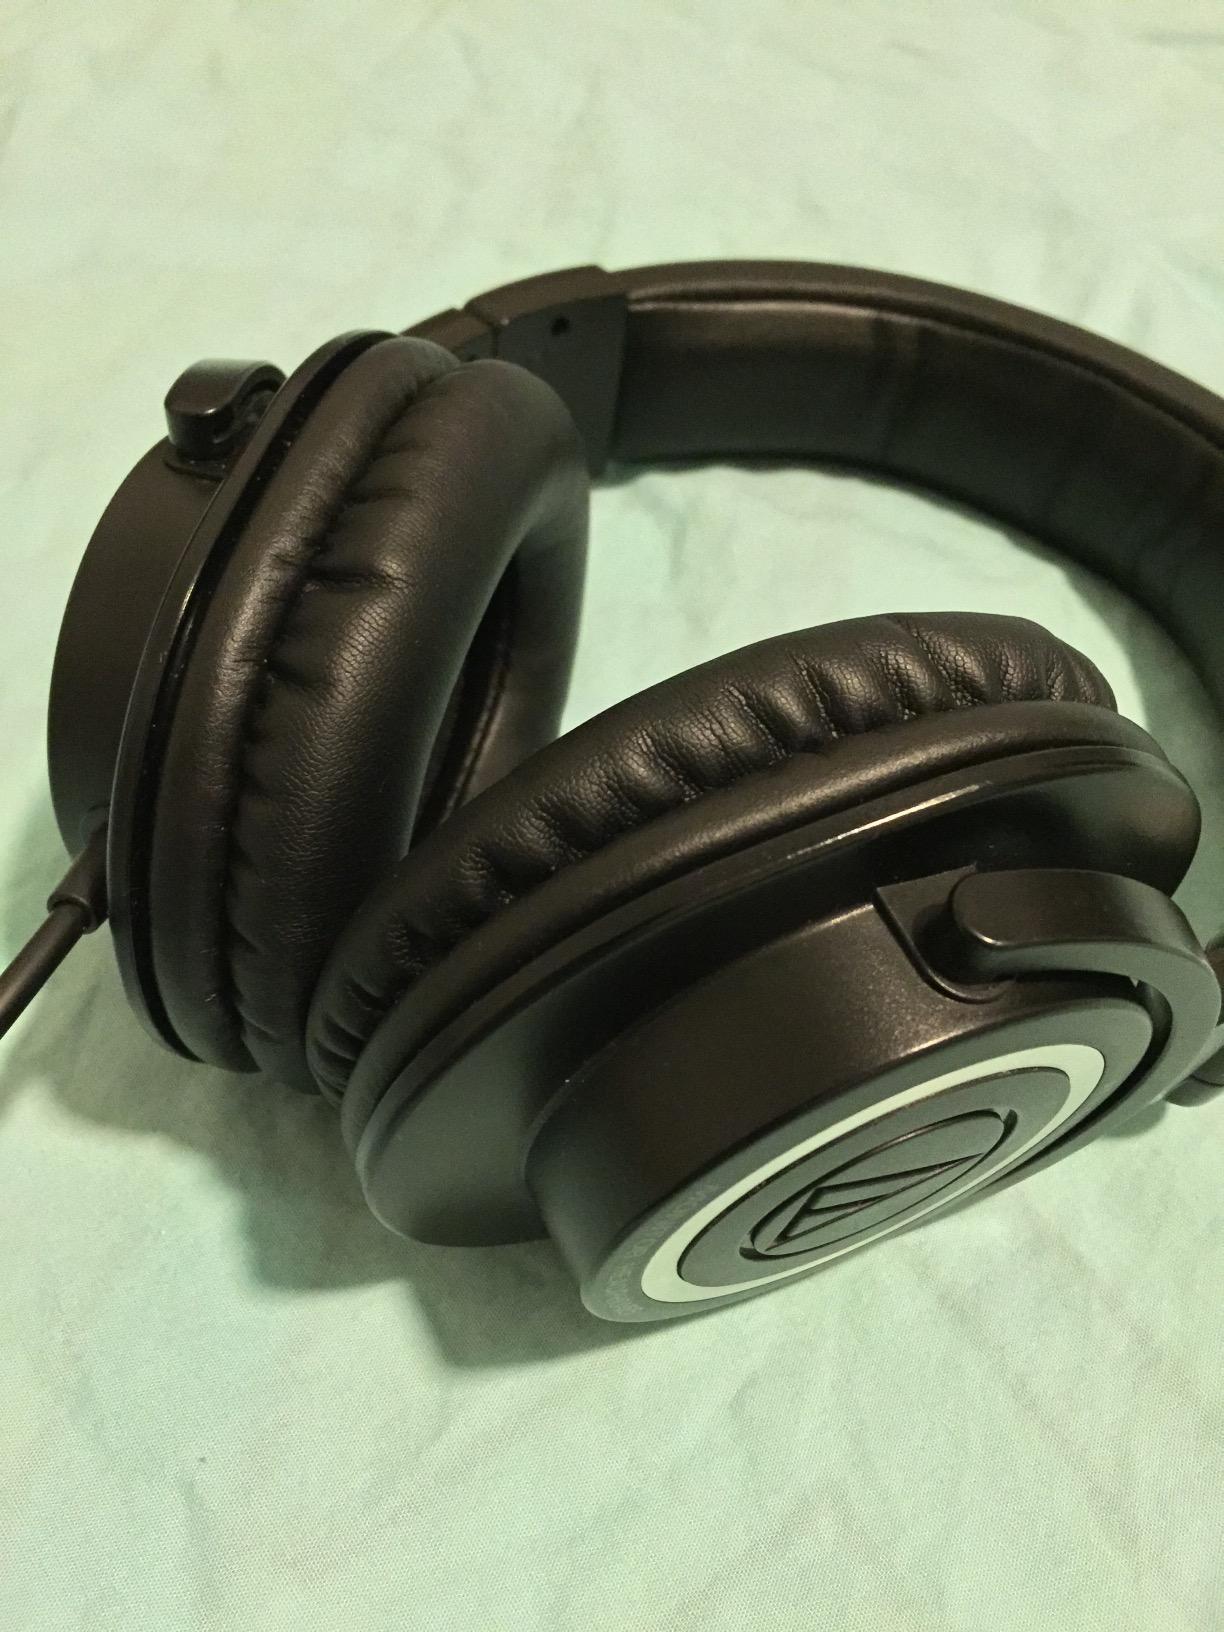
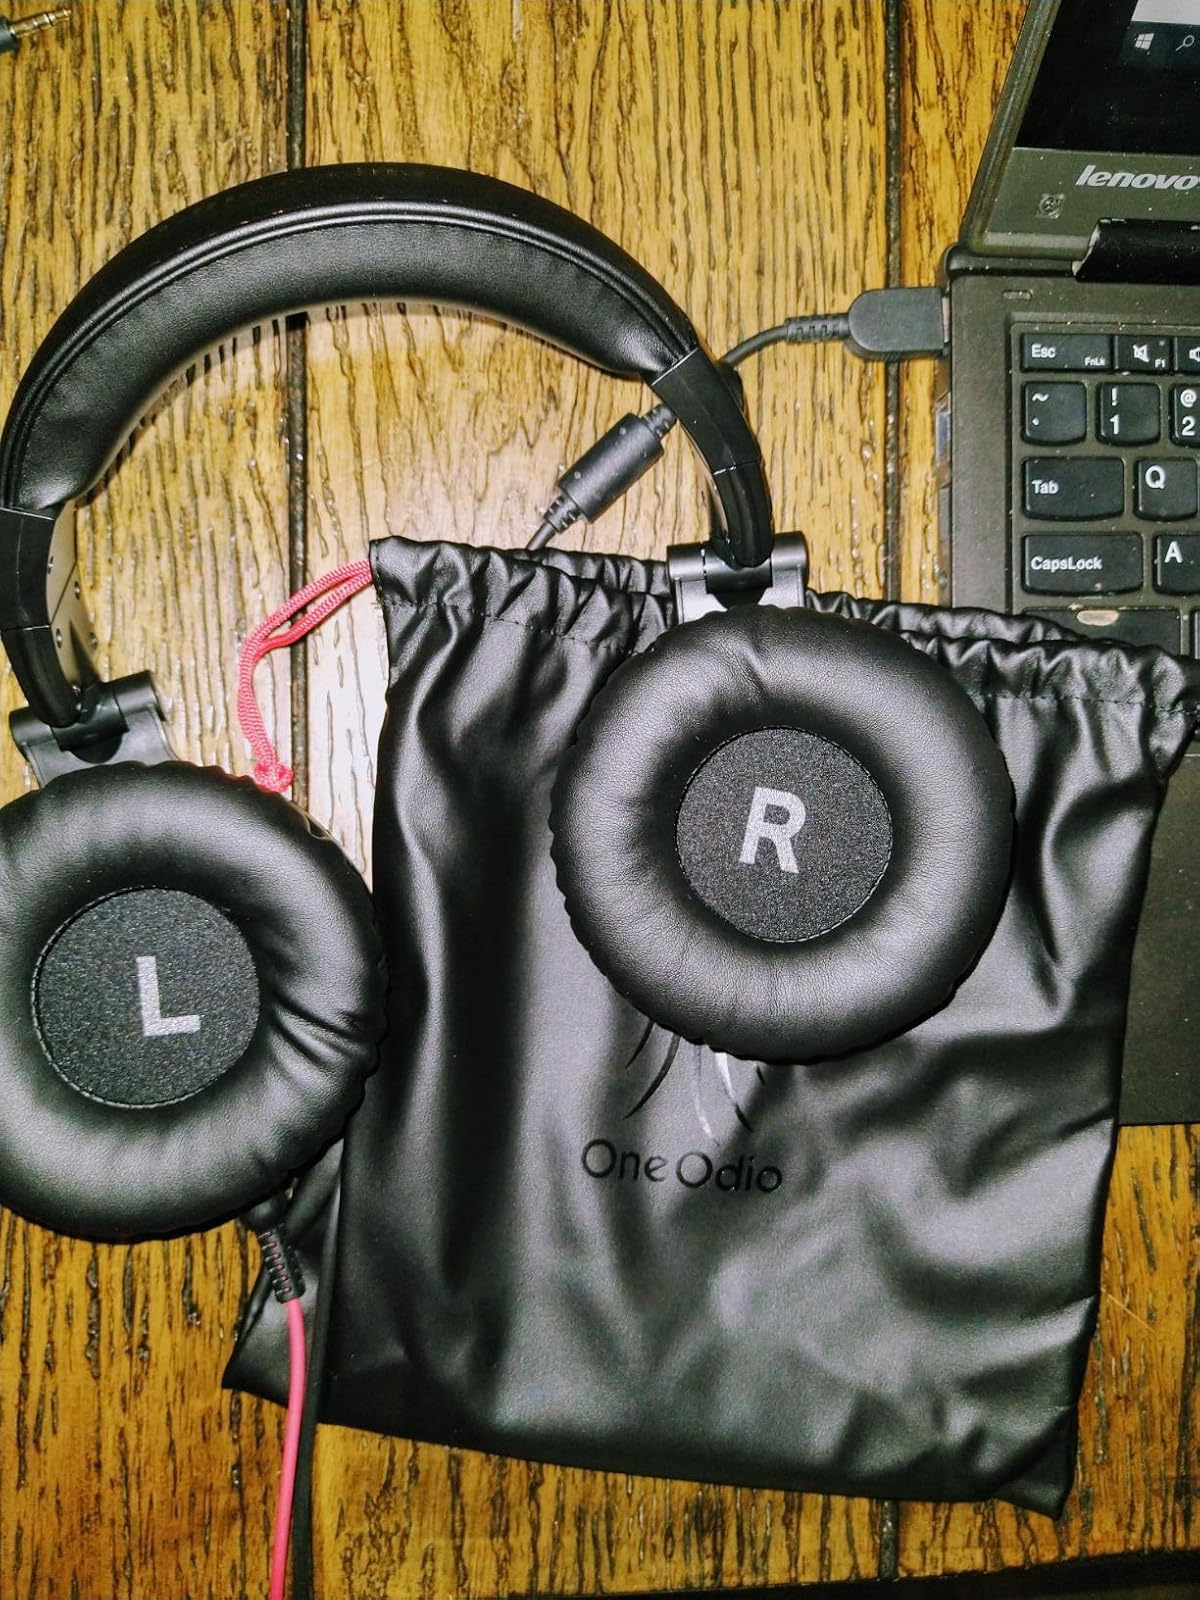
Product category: headphones
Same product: no